New England Revolution

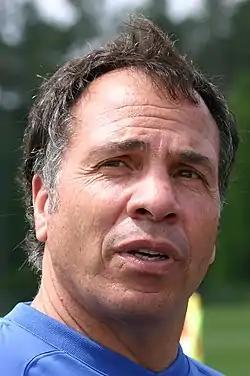
Bruce Arena, New England's head coach and sporting director 2019-2023

As well as the 2021 offseason departure of Tajon Buchannan, the 2022 season saw the departure of key players Matt Turner and Adam Buksa, and the Revolution were unable to repeat the success of their 2021 campaign, finishing the season 10th place in the Eastern Conference with a 10–10–12 record, and losing in the quarterfinals of the 2022 CONCACAF Champions League to Pumas UNAM despite winning the first leg of the tie 3–0.